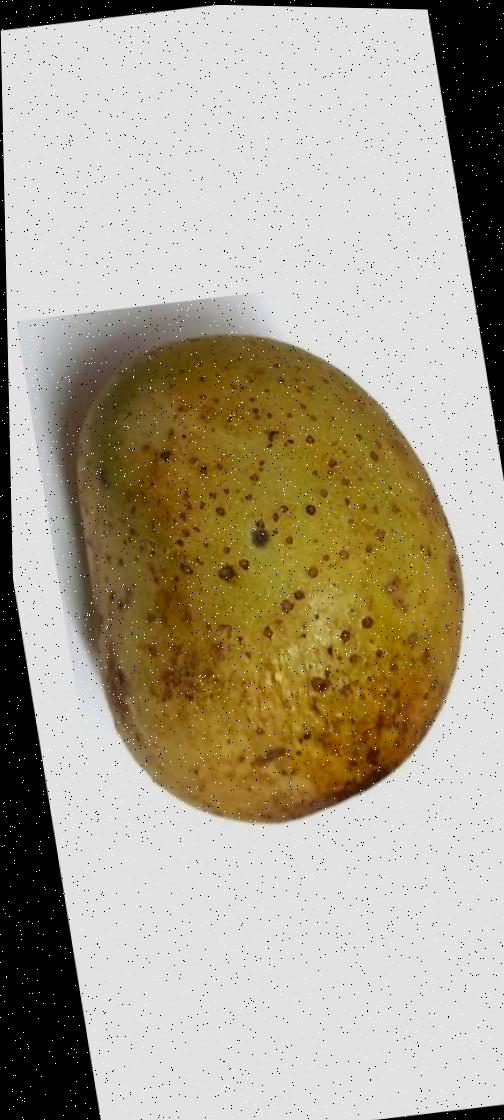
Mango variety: Gourmoti